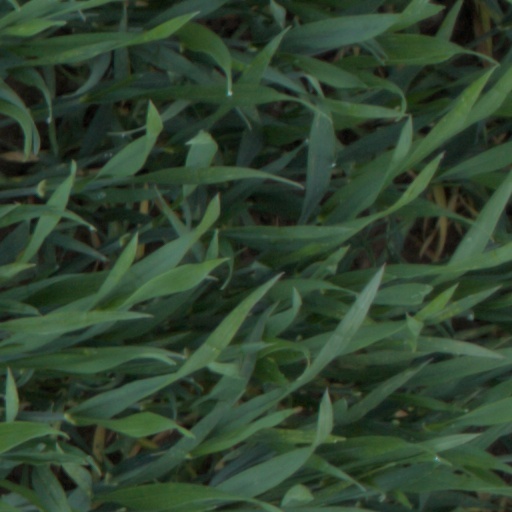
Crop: wheat